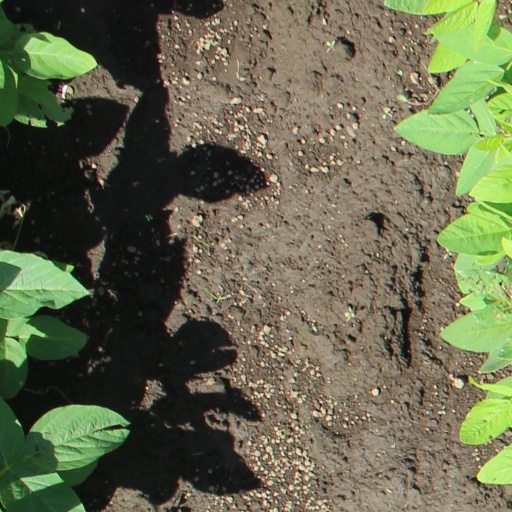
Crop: soybean